Which point is corresponding to the reference point?
Reference image:
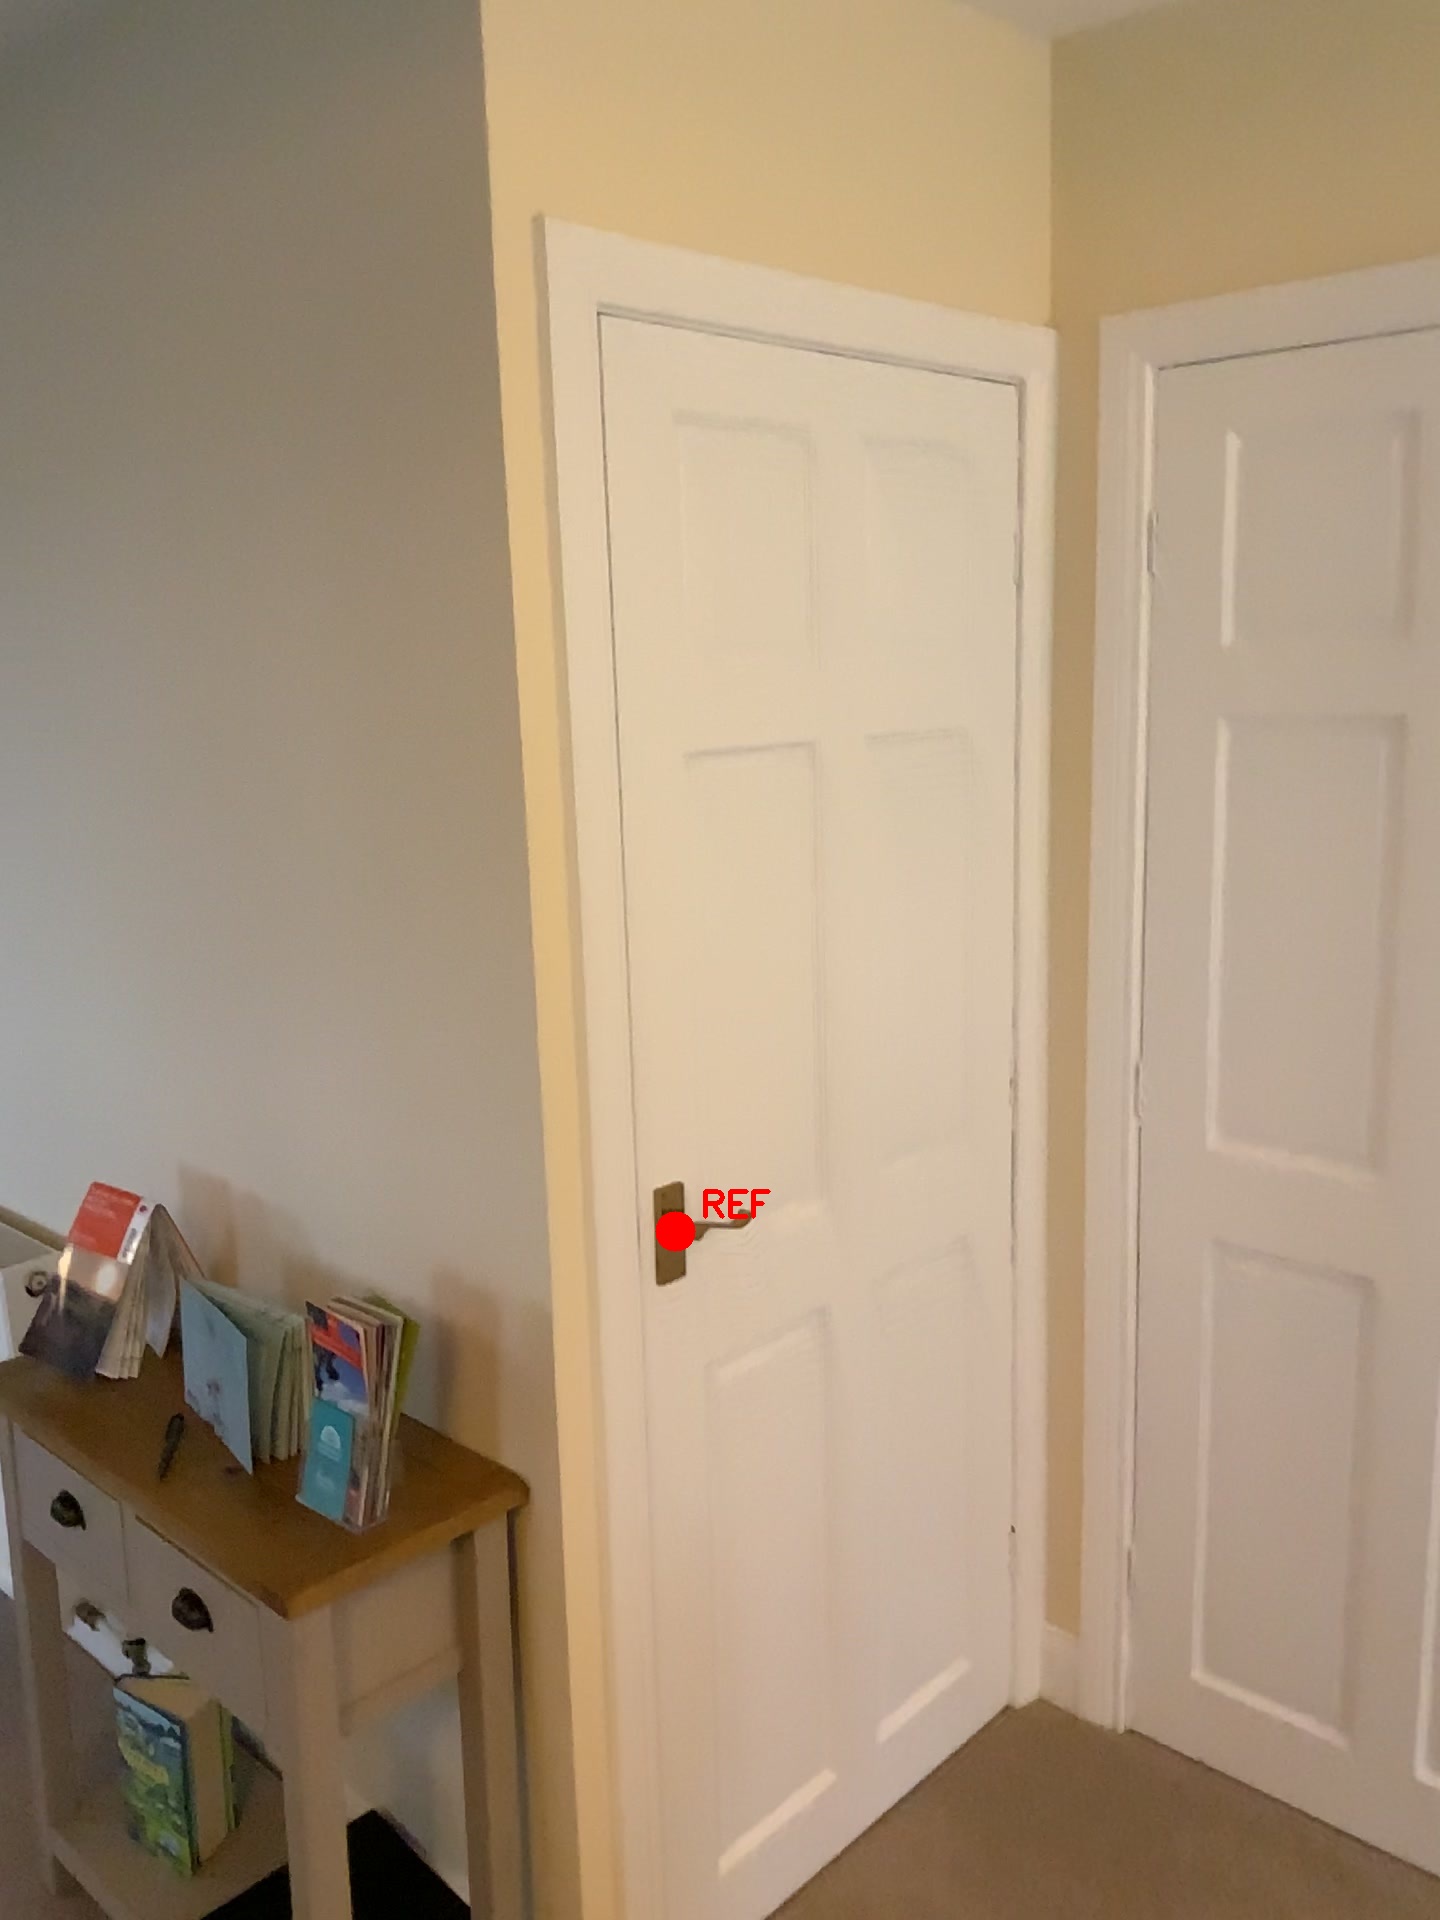
Option image:
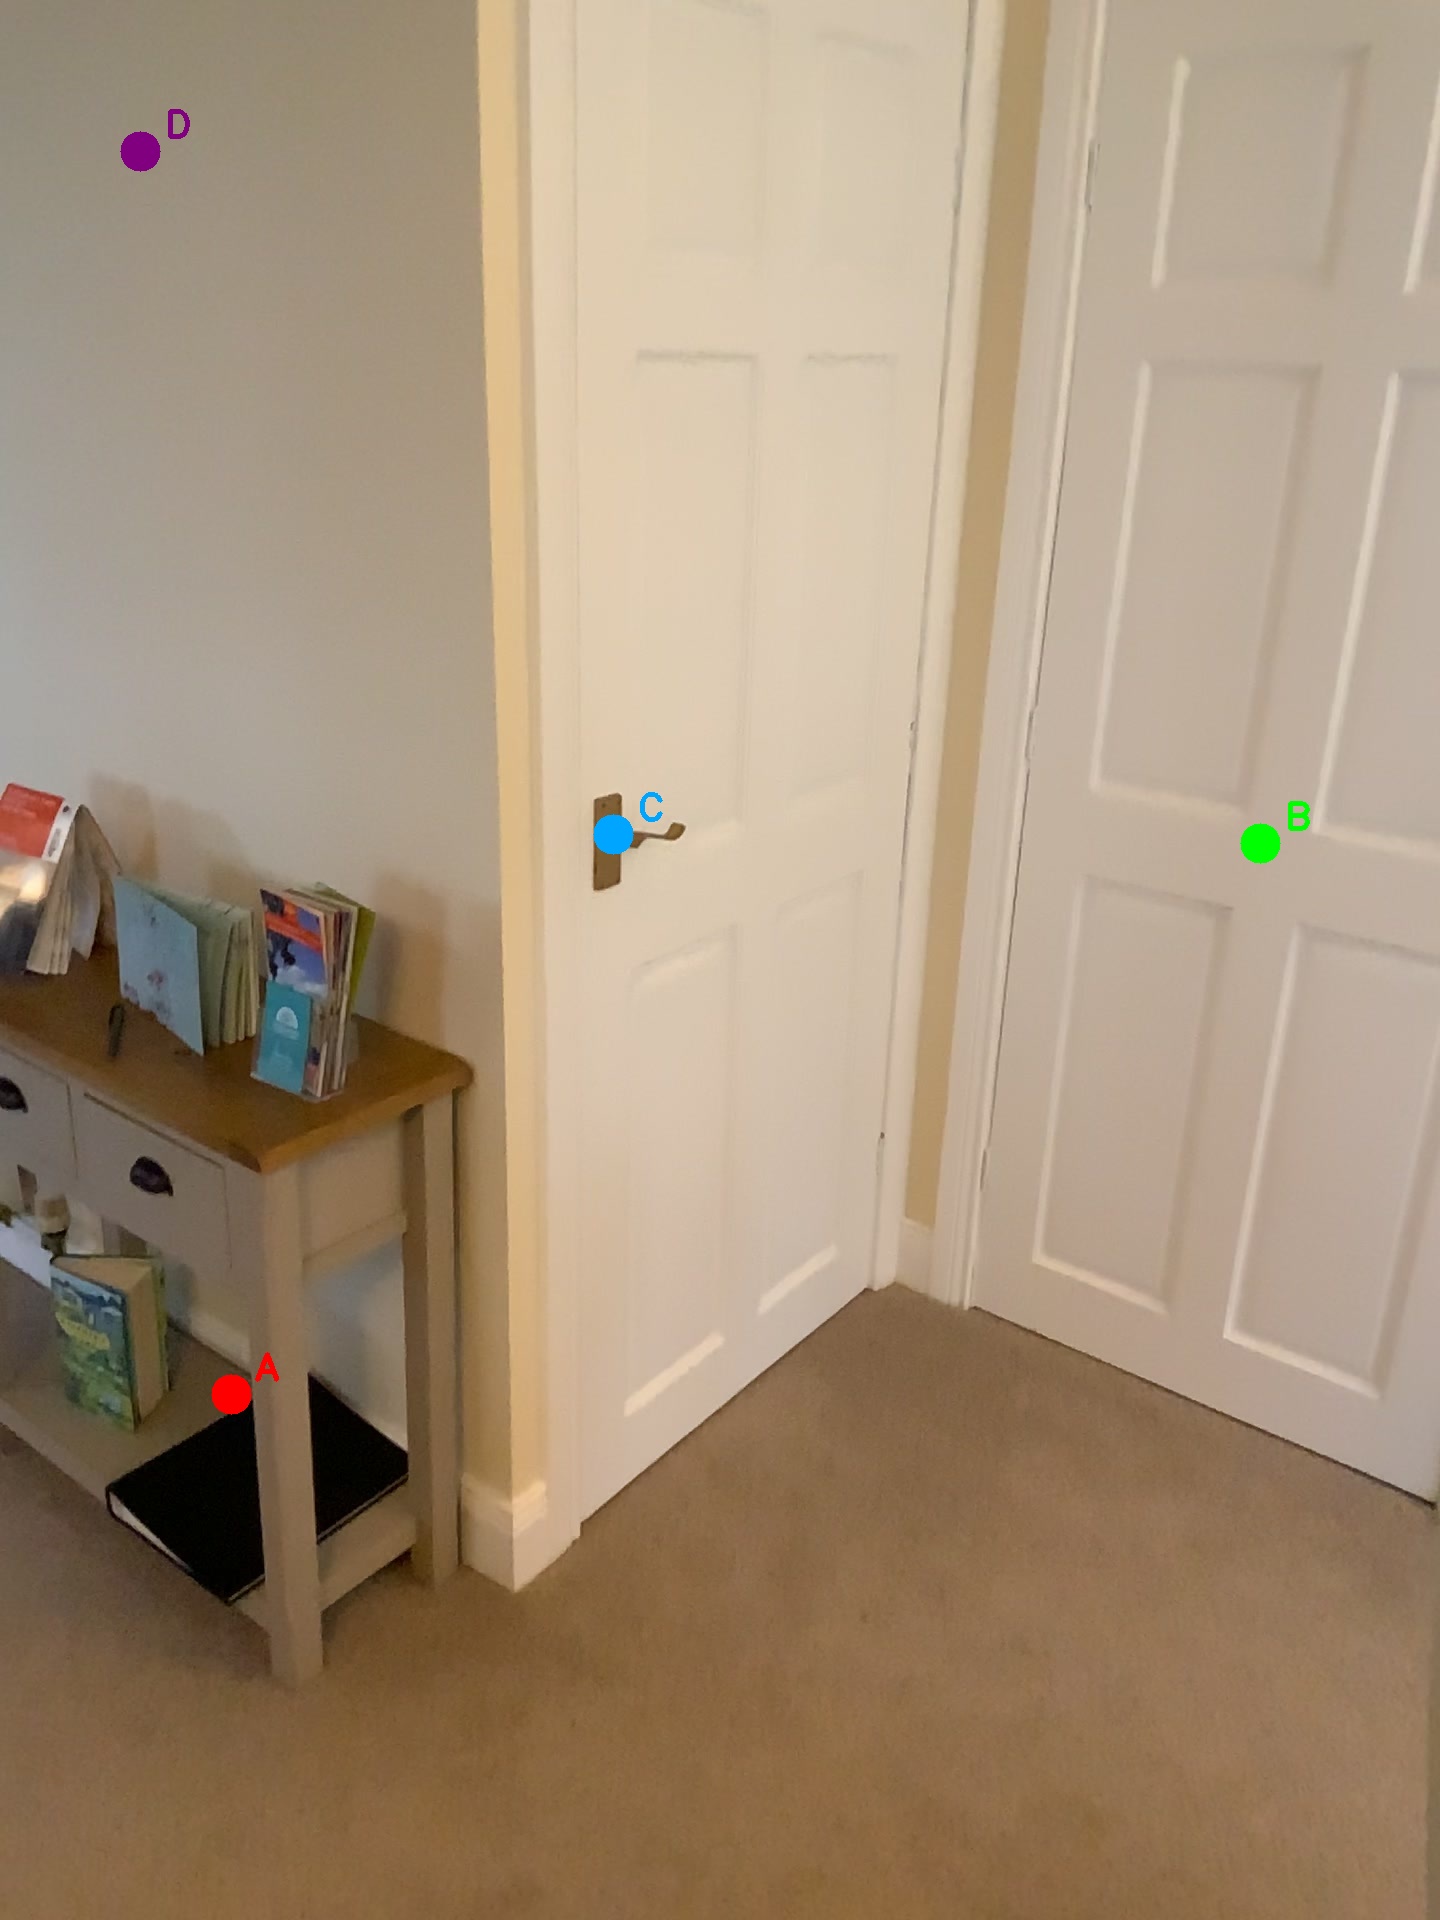
Choices:
Point A
Point B
Point C
Point D
Answer: (C)